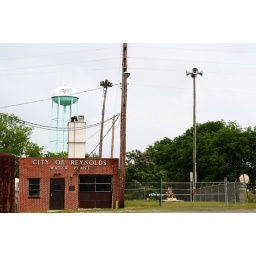
Both sirens together with water tower in the background. Water treatment plant. Reynolds, GA